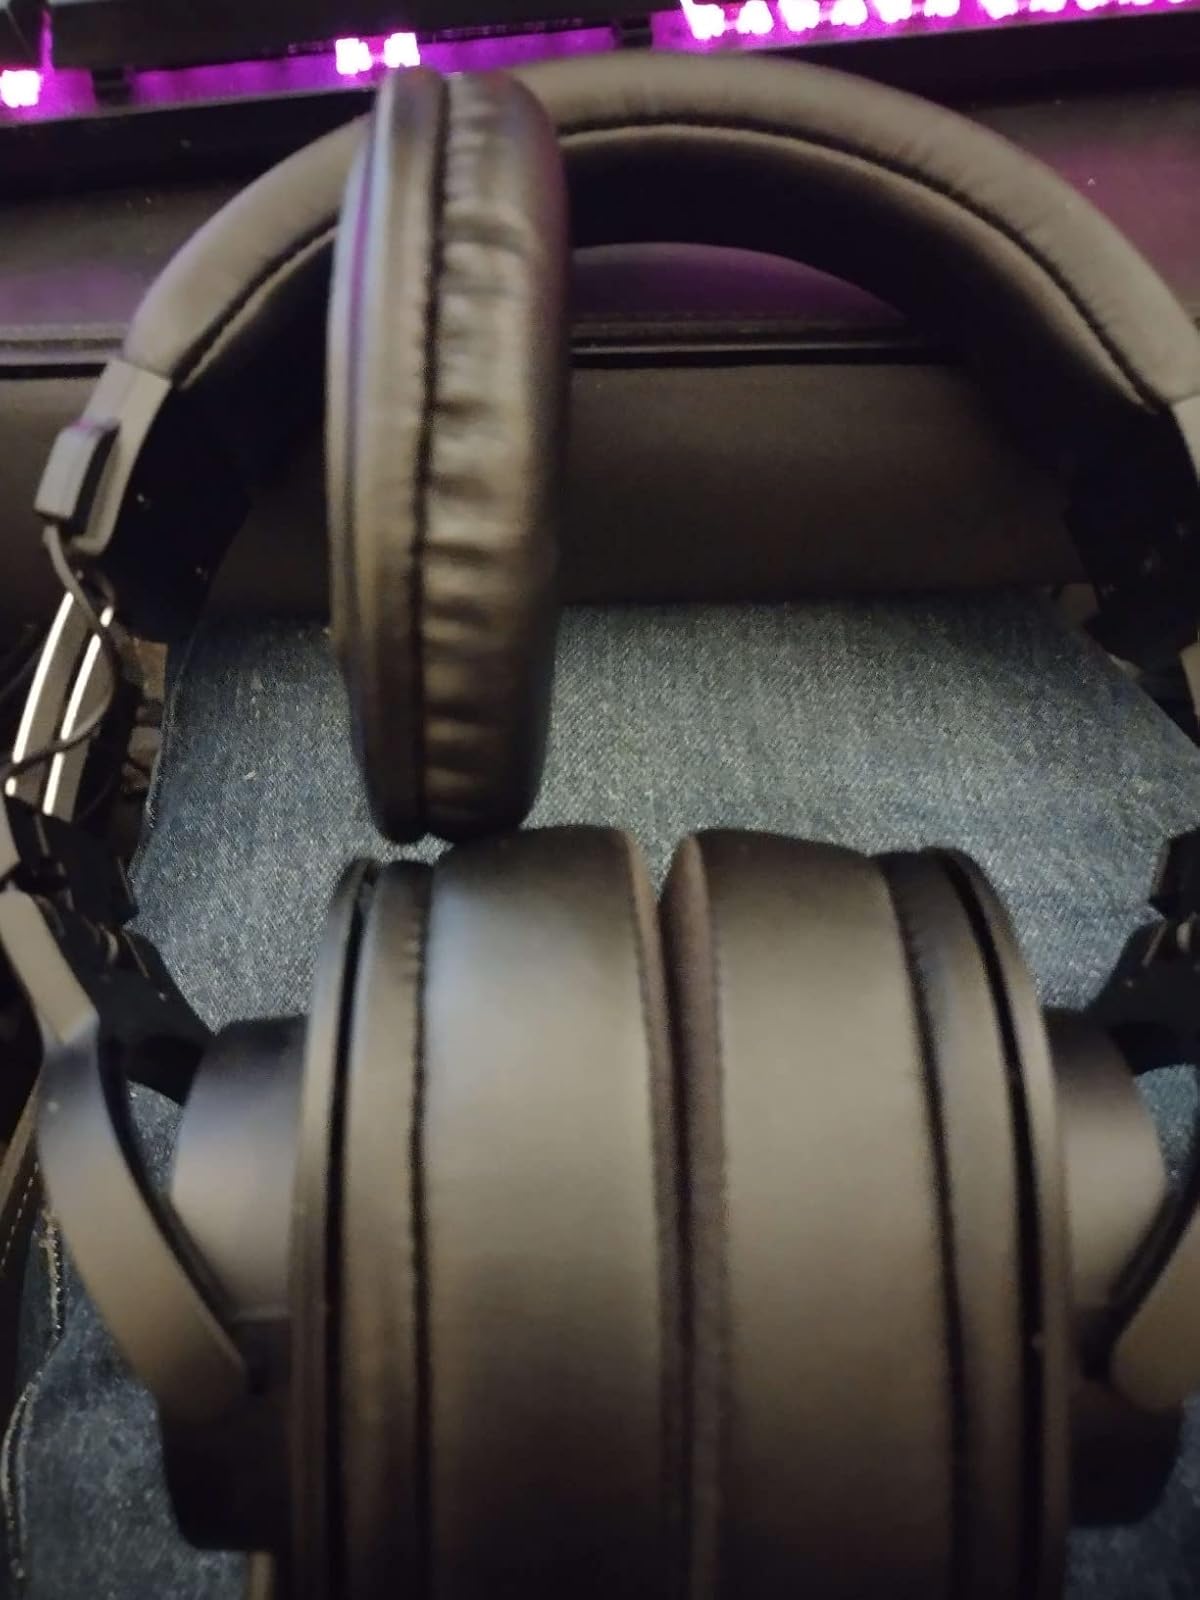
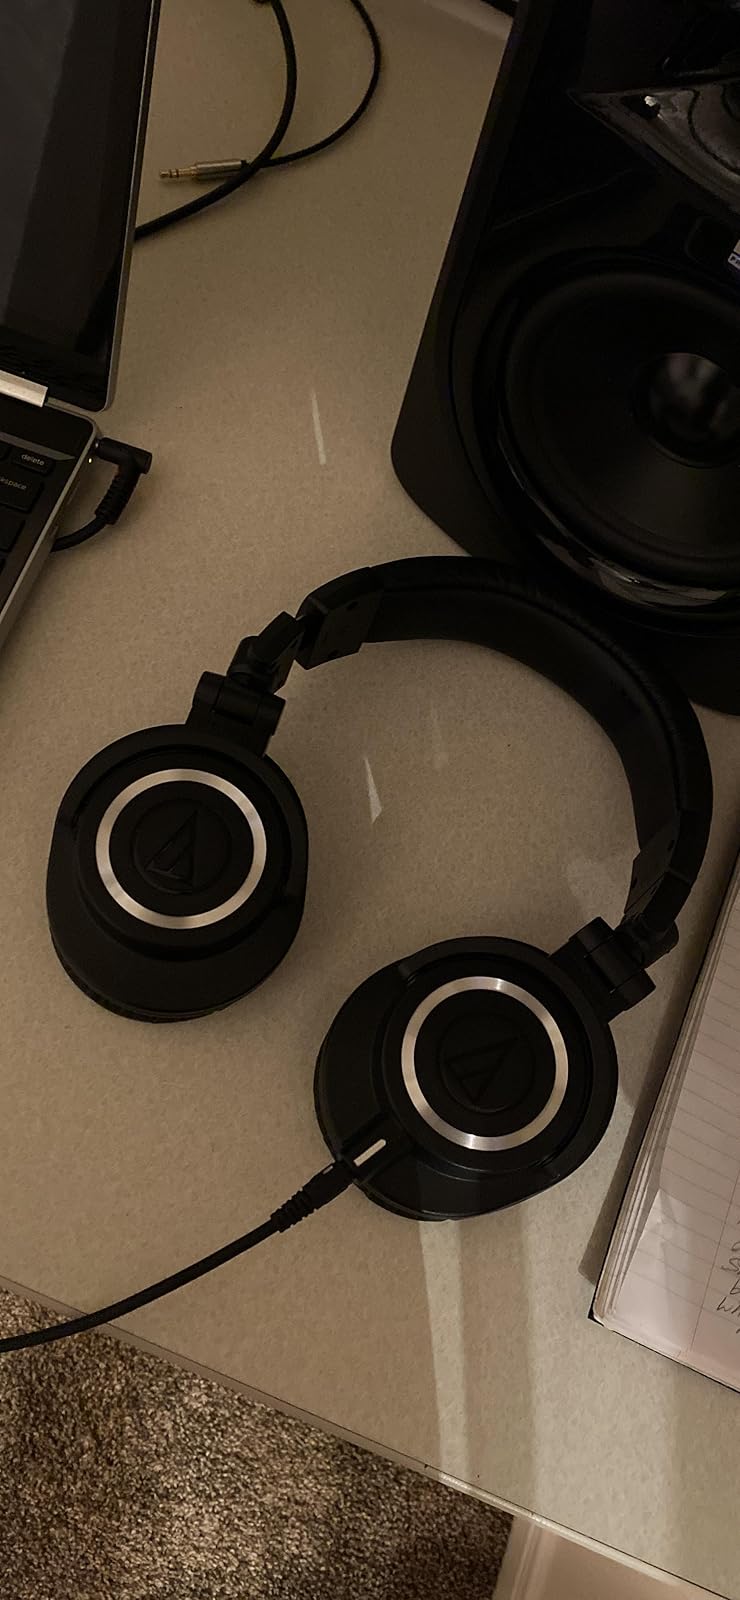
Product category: headphones
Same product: no